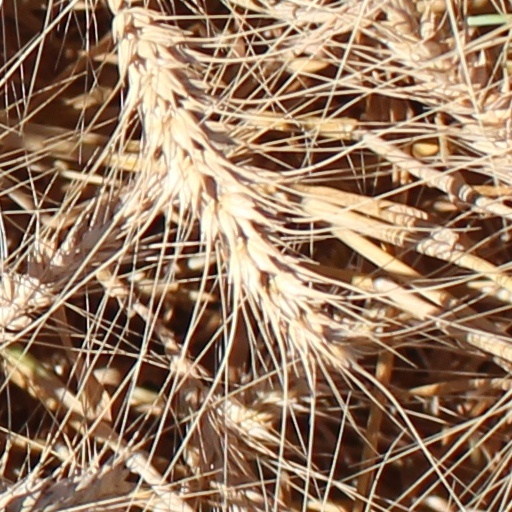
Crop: wheat